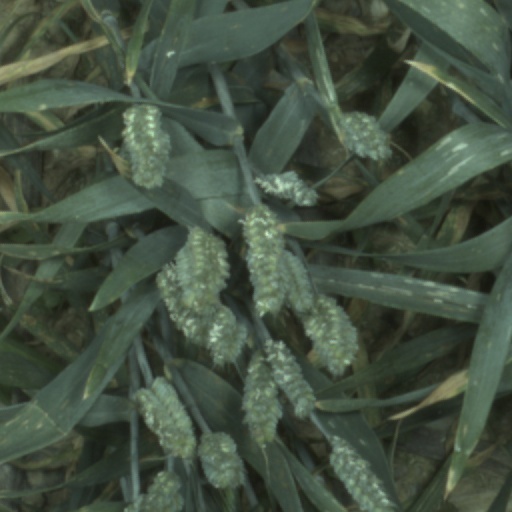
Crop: wheat